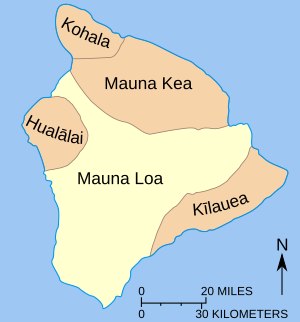
Mauna Loa / Forhold til Kilauea
Diagram over vulkanerne, der udgør Hawaiis hovedø
"Mauna Loa er en aktiv skjoldvulkan i staten Hawaii, USA, beliggende på the Big Island, og en af de fem vulkaner i staten. Vulkanens hawaiianske navn ""Mauna Loa"" betyder ""langt bjerg"".